Uganda

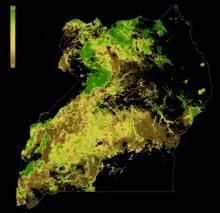
Forest Landscape Integrity Index 2019 map of Uganda. Forest condition measured by degree of anthropogenic modification. 0 = most modifications; 10 = least. Created in Google Earth Engine. National boundaries = LSIB 2017: Large Scale International Boundary Polygons, Detailed, US Officer of the Geographer.

There are 36 airports in Uganda. Commercial airlines operate scheduled passenger services out of four airports. Uganda currently has one functioning international airport, Entebbe International Airport, which is located south-west of Kampala. In 2017, the airport traffic was 1.53 million passengers, 8% more than the previous year. A second international airport, Hoima International Airport, is currently under construction.